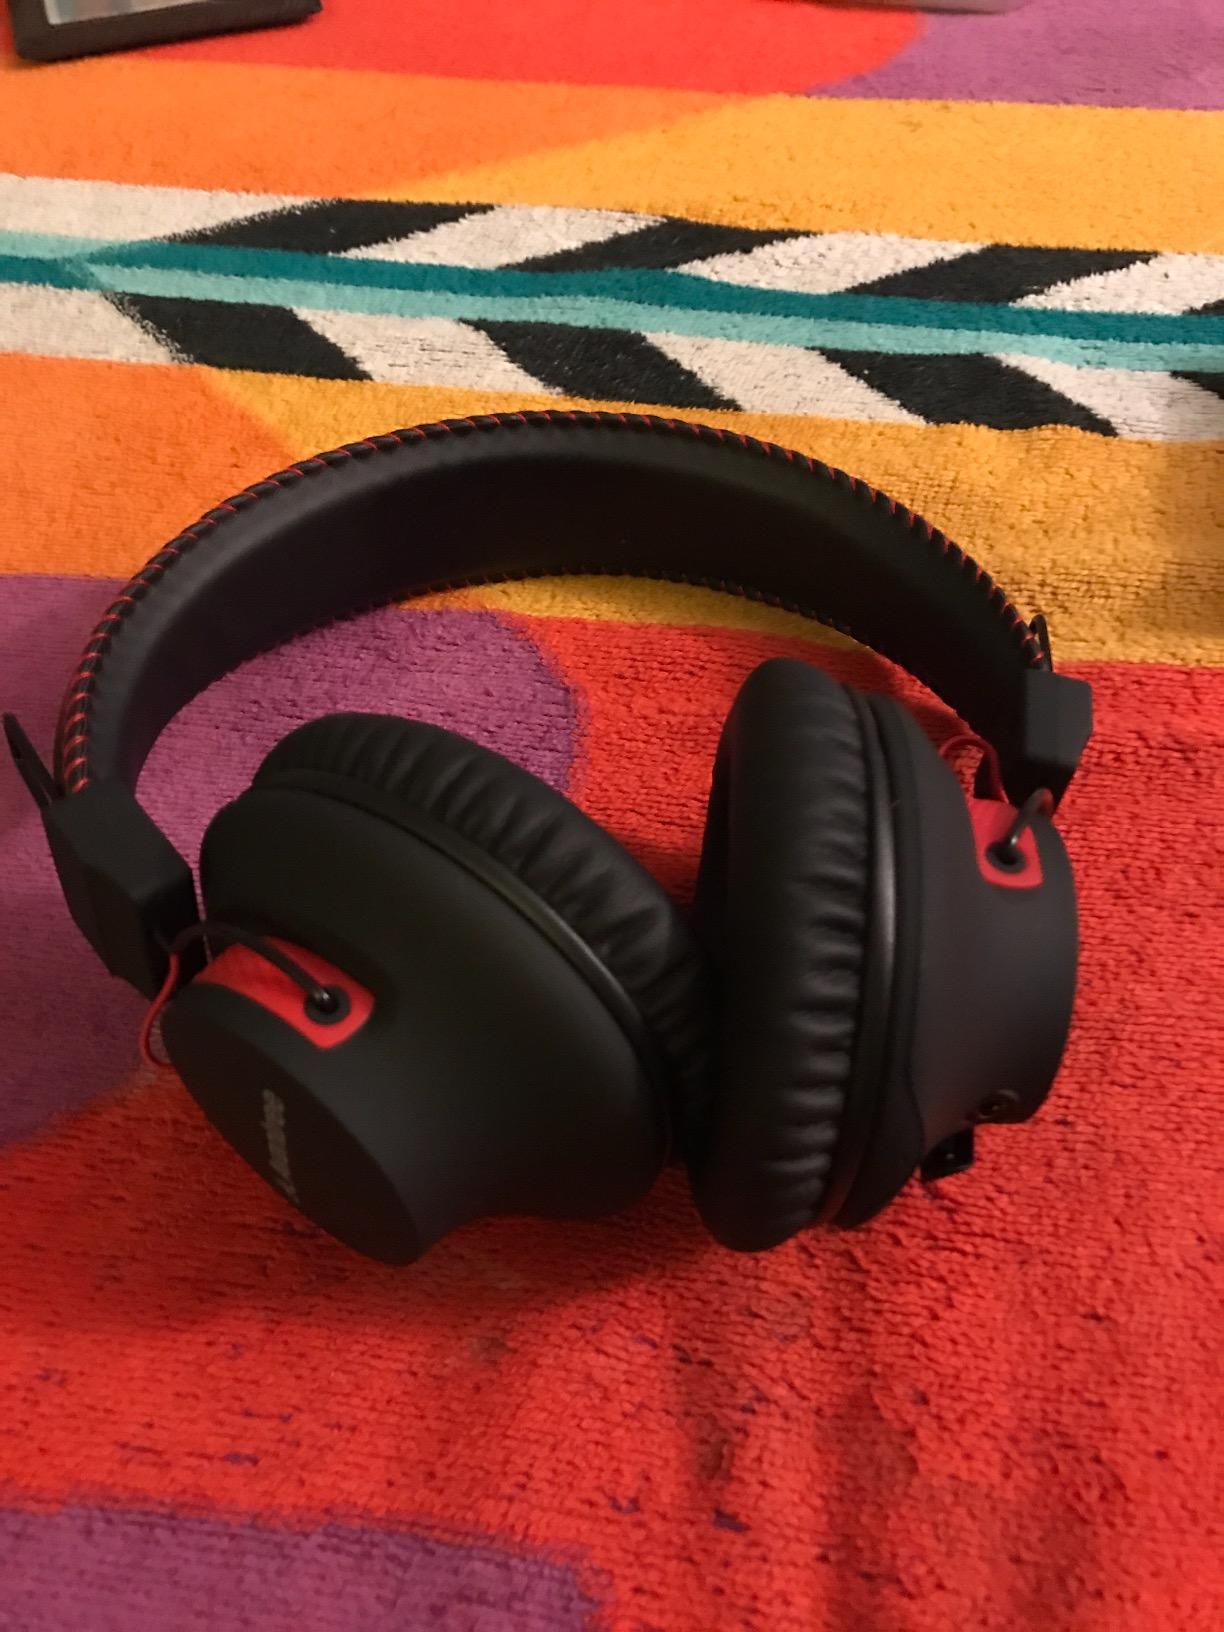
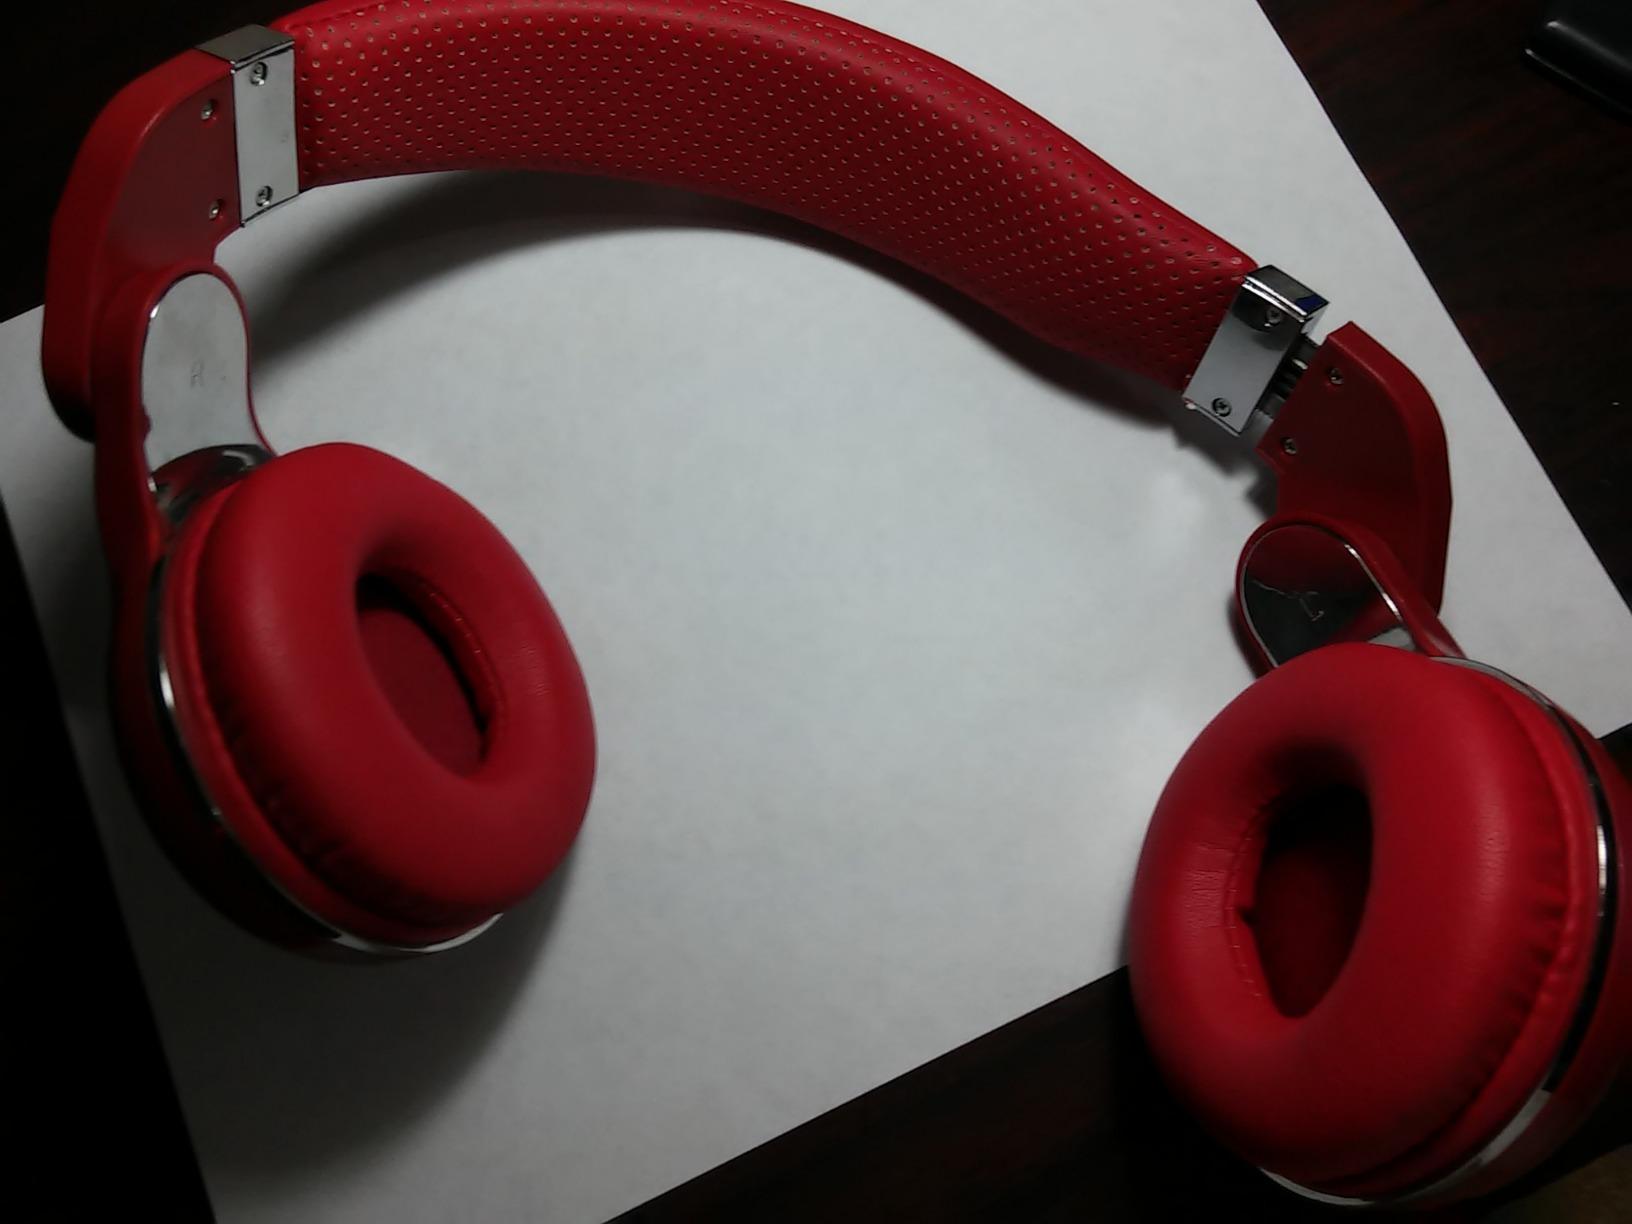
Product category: headphones
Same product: no